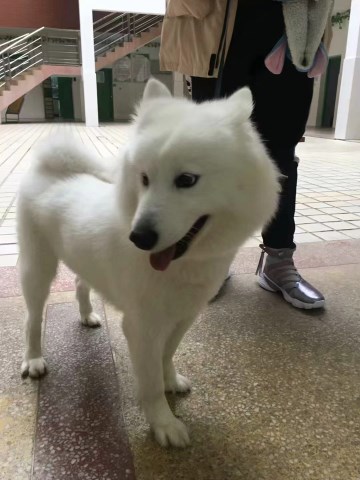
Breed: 2192-n000088-Samoyed